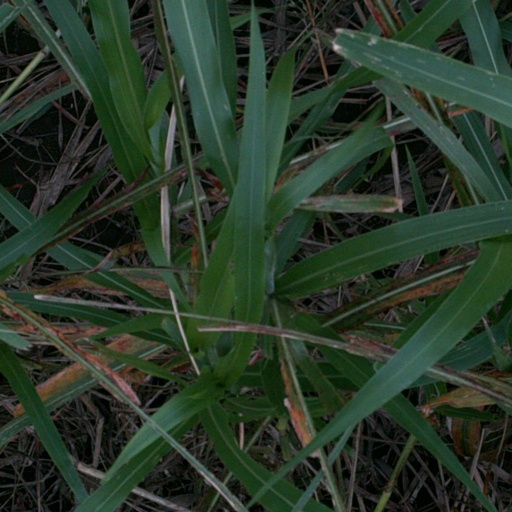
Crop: sorghum